Ali bin Towar al-Kuwari

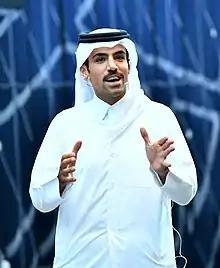

Ali bin Towar al-Kuwari (Arabic: علي بن طوار الكواري; born 6 December 1990) is a Qatari television presenter, traveler, athlete, and author of "The Life of an Adventurer". He is also the brand ambassador of Ooredoo, an international telecommunication company based in Doha, Qatar.